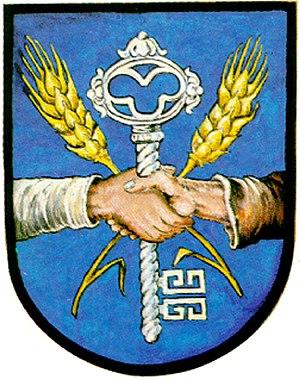
Wagna est une commune autrichienne du district de Leibnitz en Styrie, située à la confluence des rivières Sulm et Mur près de Leibnitz. Ses origines remontent à sa fondation par l'empereur romain Vespasien en 70, sous le nom de la colonie de Flavia Solva, mais le site est peut-être occupé dès la période celtique du Hallstatt.